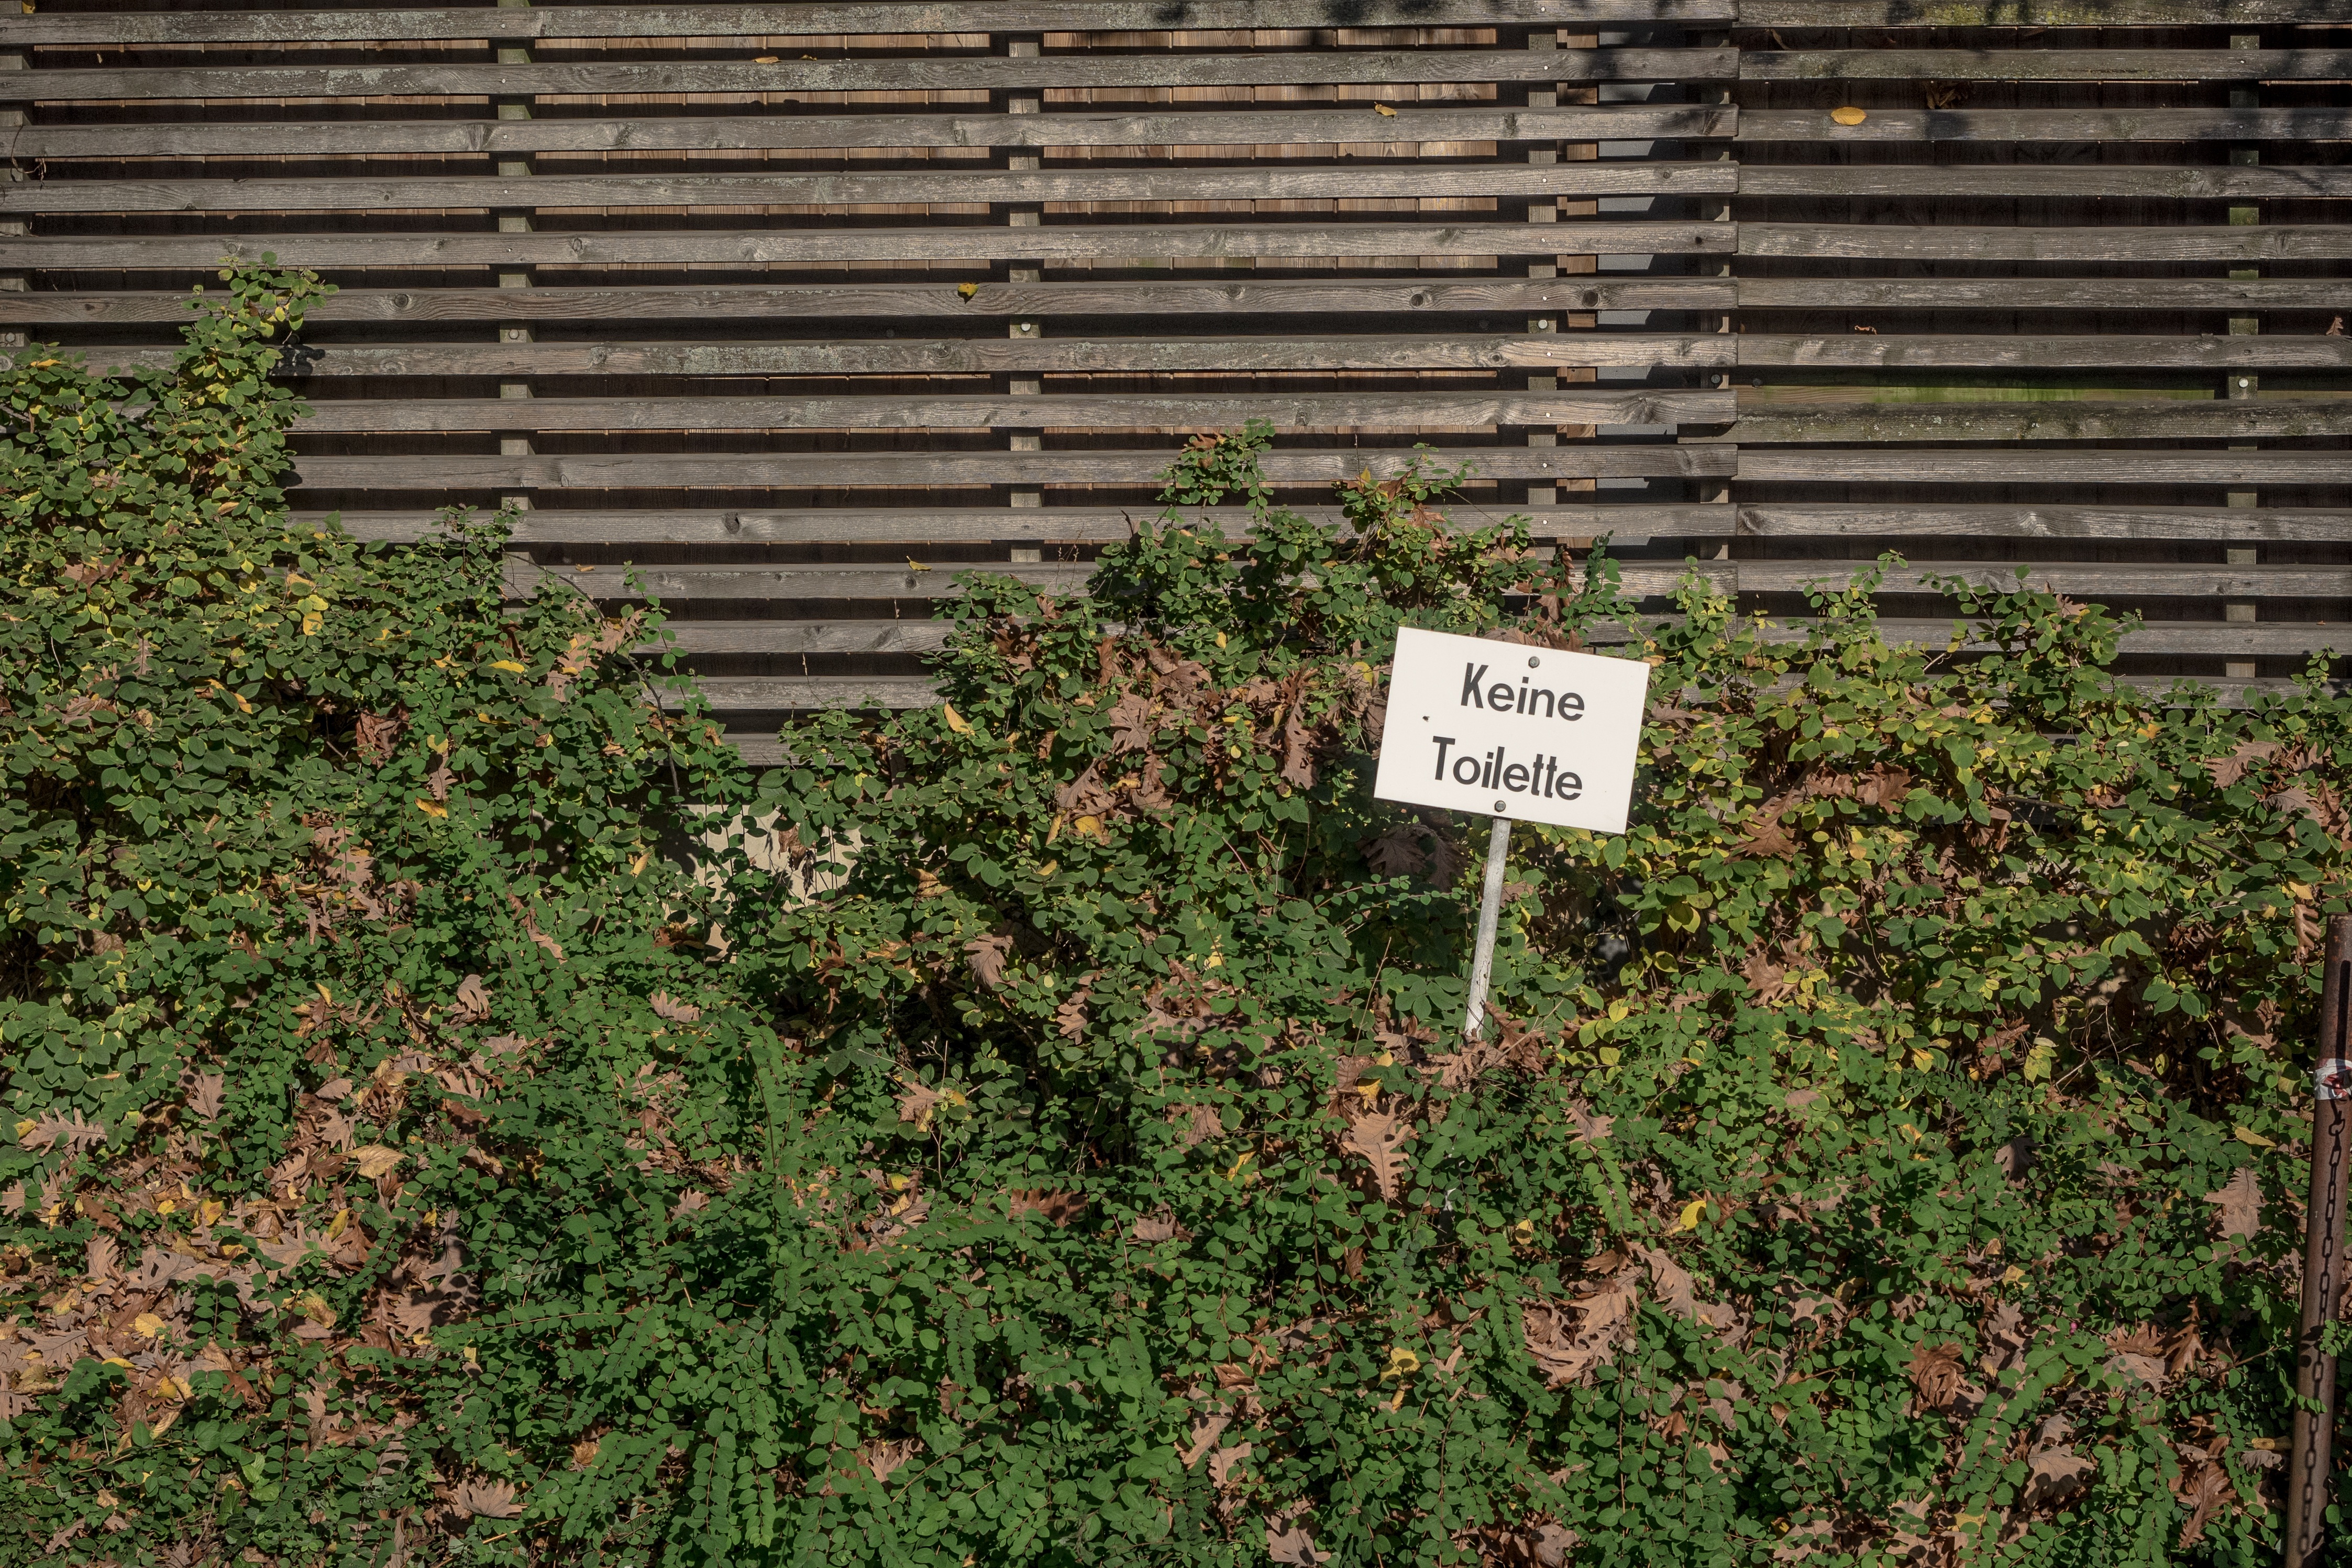
tree, forest, grass, outdoor, fence, plant, wood, lawn, leaf, flower, wall, wild, green, soil, toilet, botany, agriculture, garden, flora, goal, note, wc, decorative, shrub, shield, plantation, yard, mood, input, hedge, neighbor, garden fence, wood fence, ban, loo, front yard, verbotsschild, woody plant